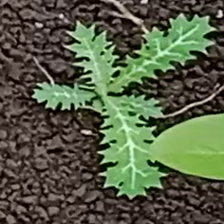
Weed species: Bilayat_(Mexicana_Argemone)